Fumaria officinalis

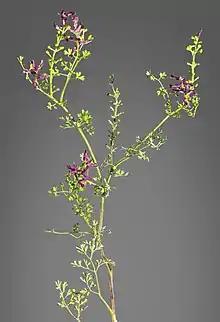
Flower and leaves of "Fumaria officinalis"

The "smoky" or "fumy" origin of its name comes from the translucent color of its flowers, giving them the appearance of smoke or of hanging in smoke, and the slightly gray-blue haze color of its foliage, also resembling smoke coming from the ground, especially after morning dew.